South Kalimantan

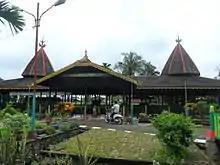
Sultan Suriansyah tomb complex in Banjarmasin

The Banjar Sultanate began experiencing its golden age in the first decade of the 17th century with pepper as a commodity of trade, with the southwest, southeast and east of the island of Borneo paying tribute to the Sultanate. Previously, the Banjar Sultanate paid tribute to the Demak Sultanate, but after the fall of the Demak Sultanate and the rise of the Pajang Sultanate, the Banjar Sultanate no longer sent tribute to Java.